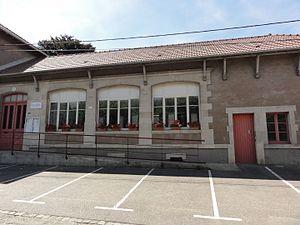
Billy-sous-Mangiennes est une commune française située dans le département de la Meuse, en région Grand Est.